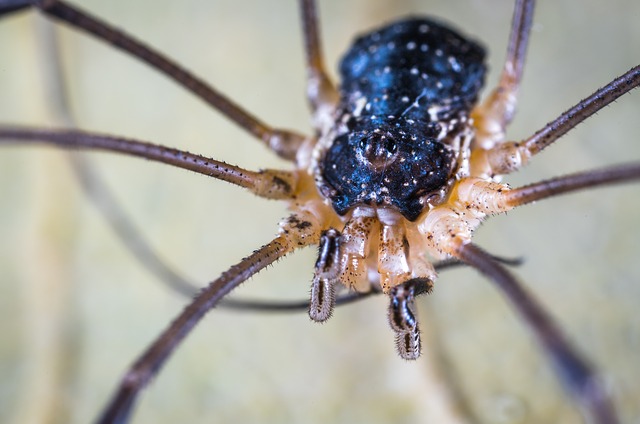
Label: spider